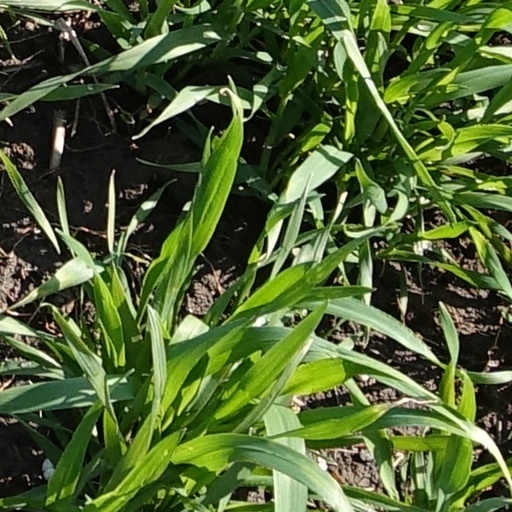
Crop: wheat